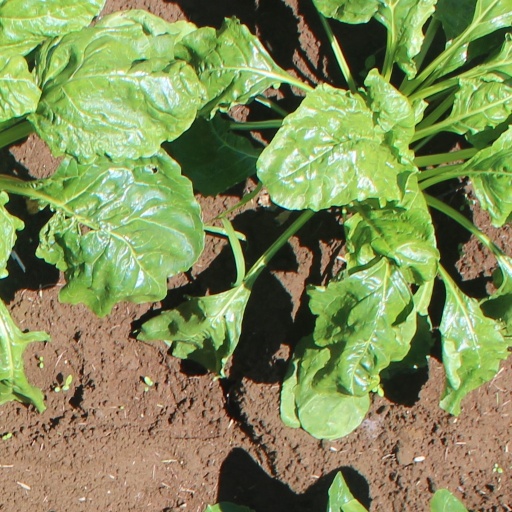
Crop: sugar beet